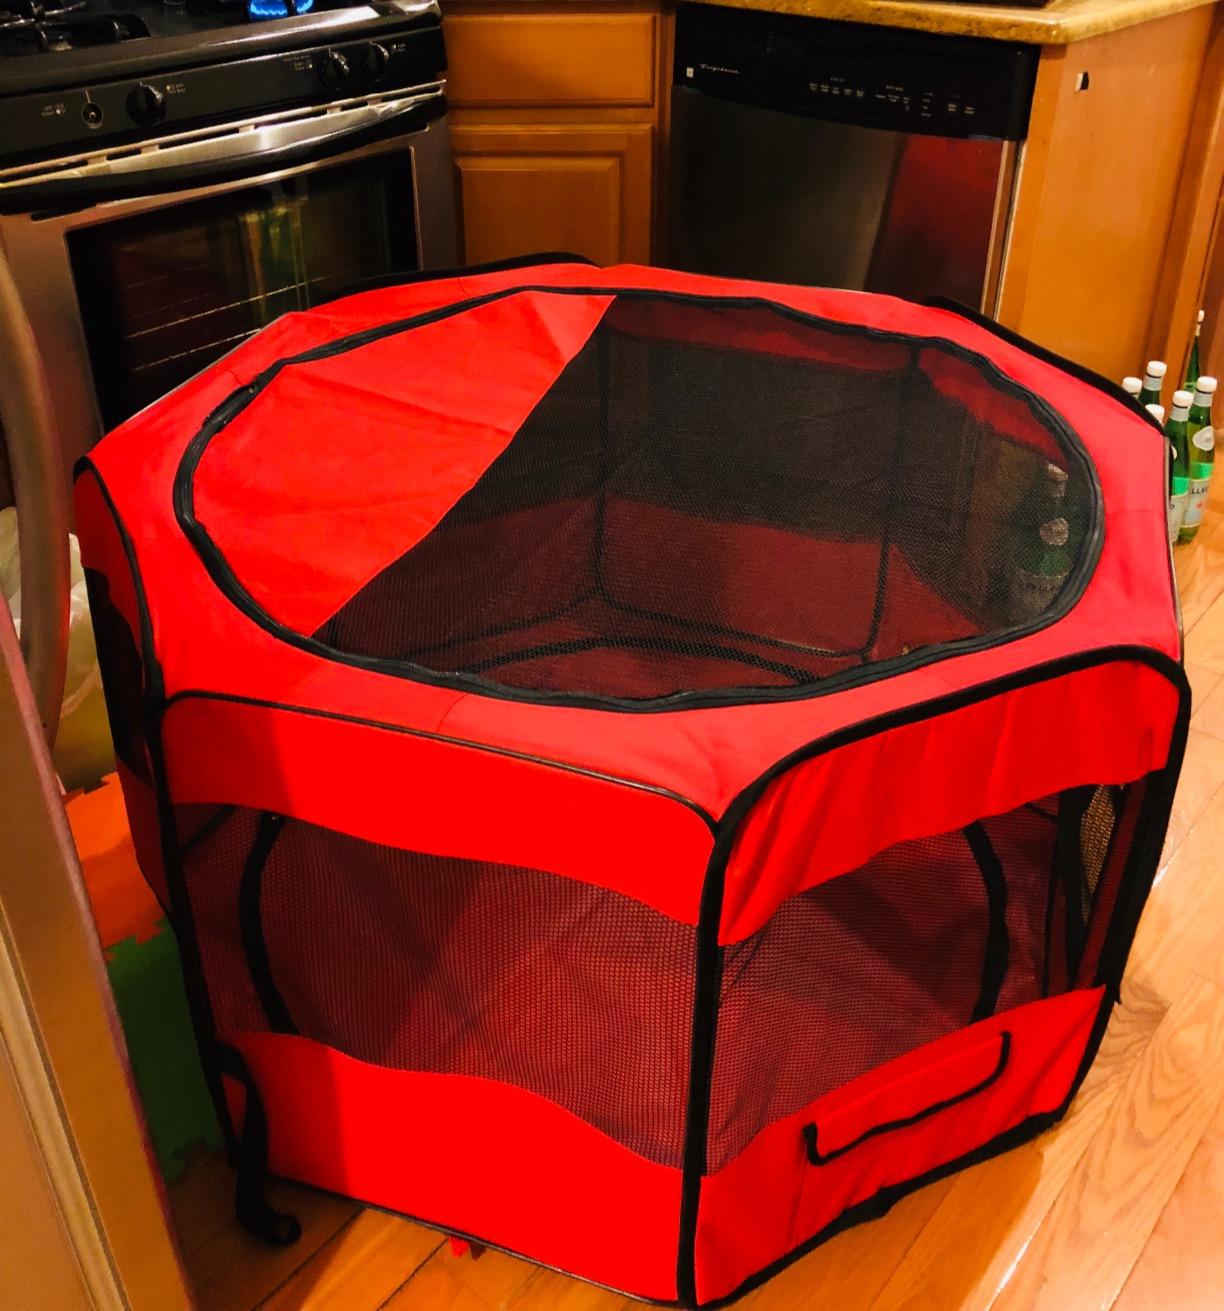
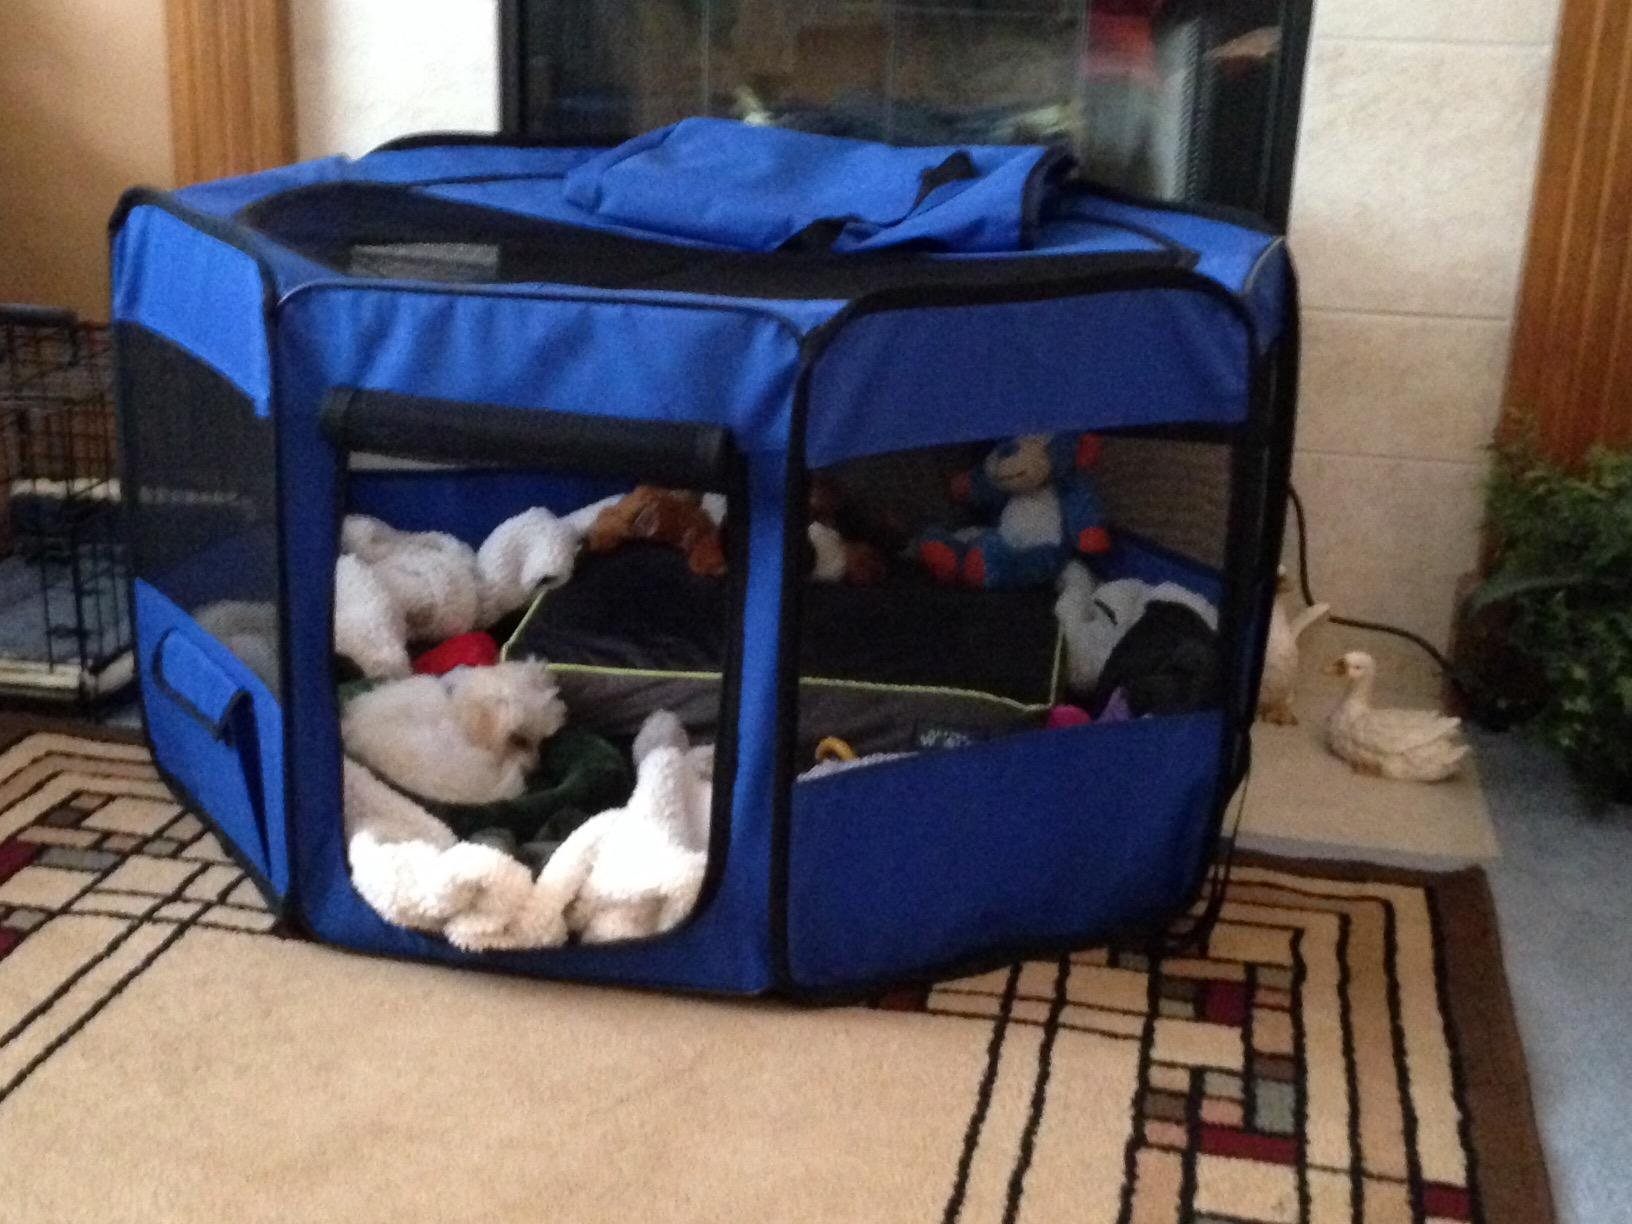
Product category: items_kennel
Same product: no